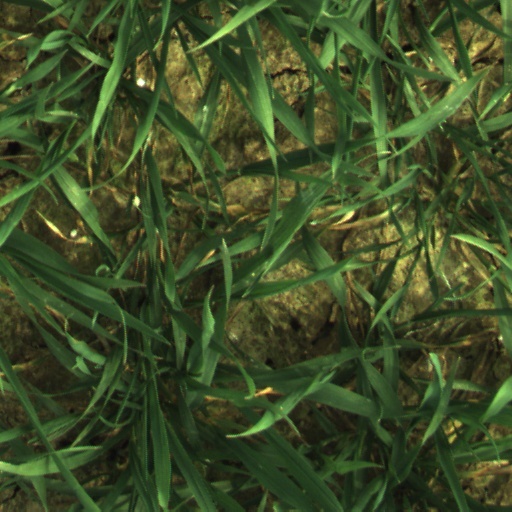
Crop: wheat